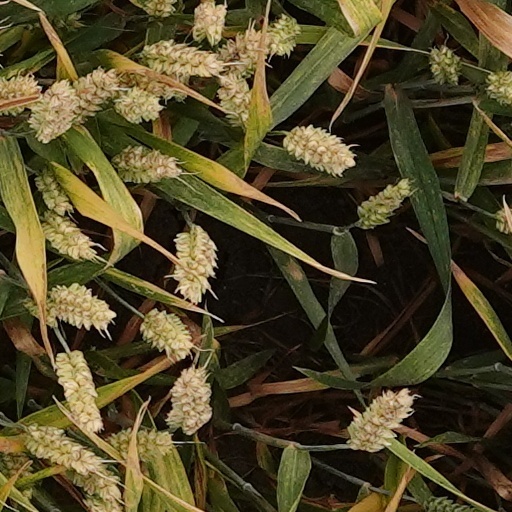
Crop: wheat